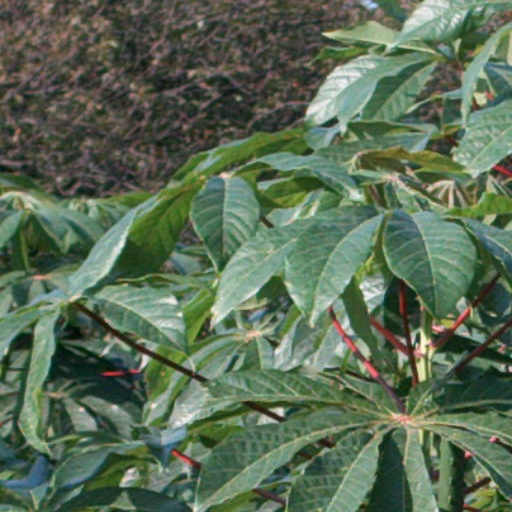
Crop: cassava